Túpac Amaru II

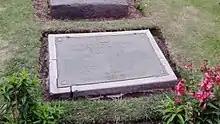
The tomb of Tupac Amaru II, located in the Plaza de Armas of Cuzco.

Amaru II was sentenced to be executed. He was forced to watch the deaths of his wife Micaela Bastidas, his eldest son Hipólito, his uncle Francisco Tupa Amaro, his brother-in-law Antonio Bastidas, and some of his captains before his own death.